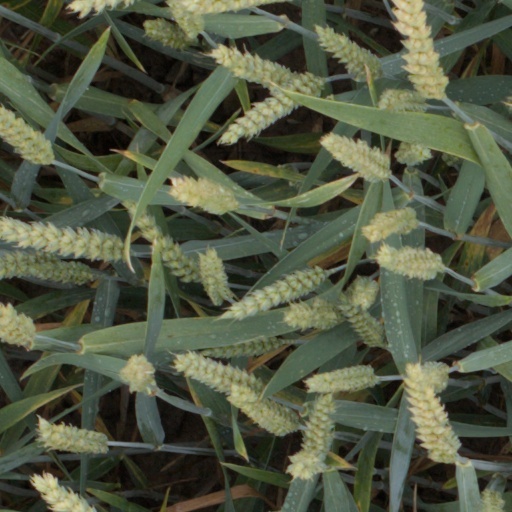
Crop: wheat